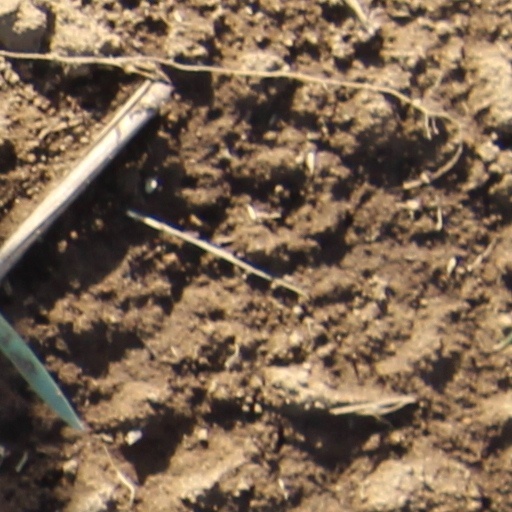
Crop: wheat